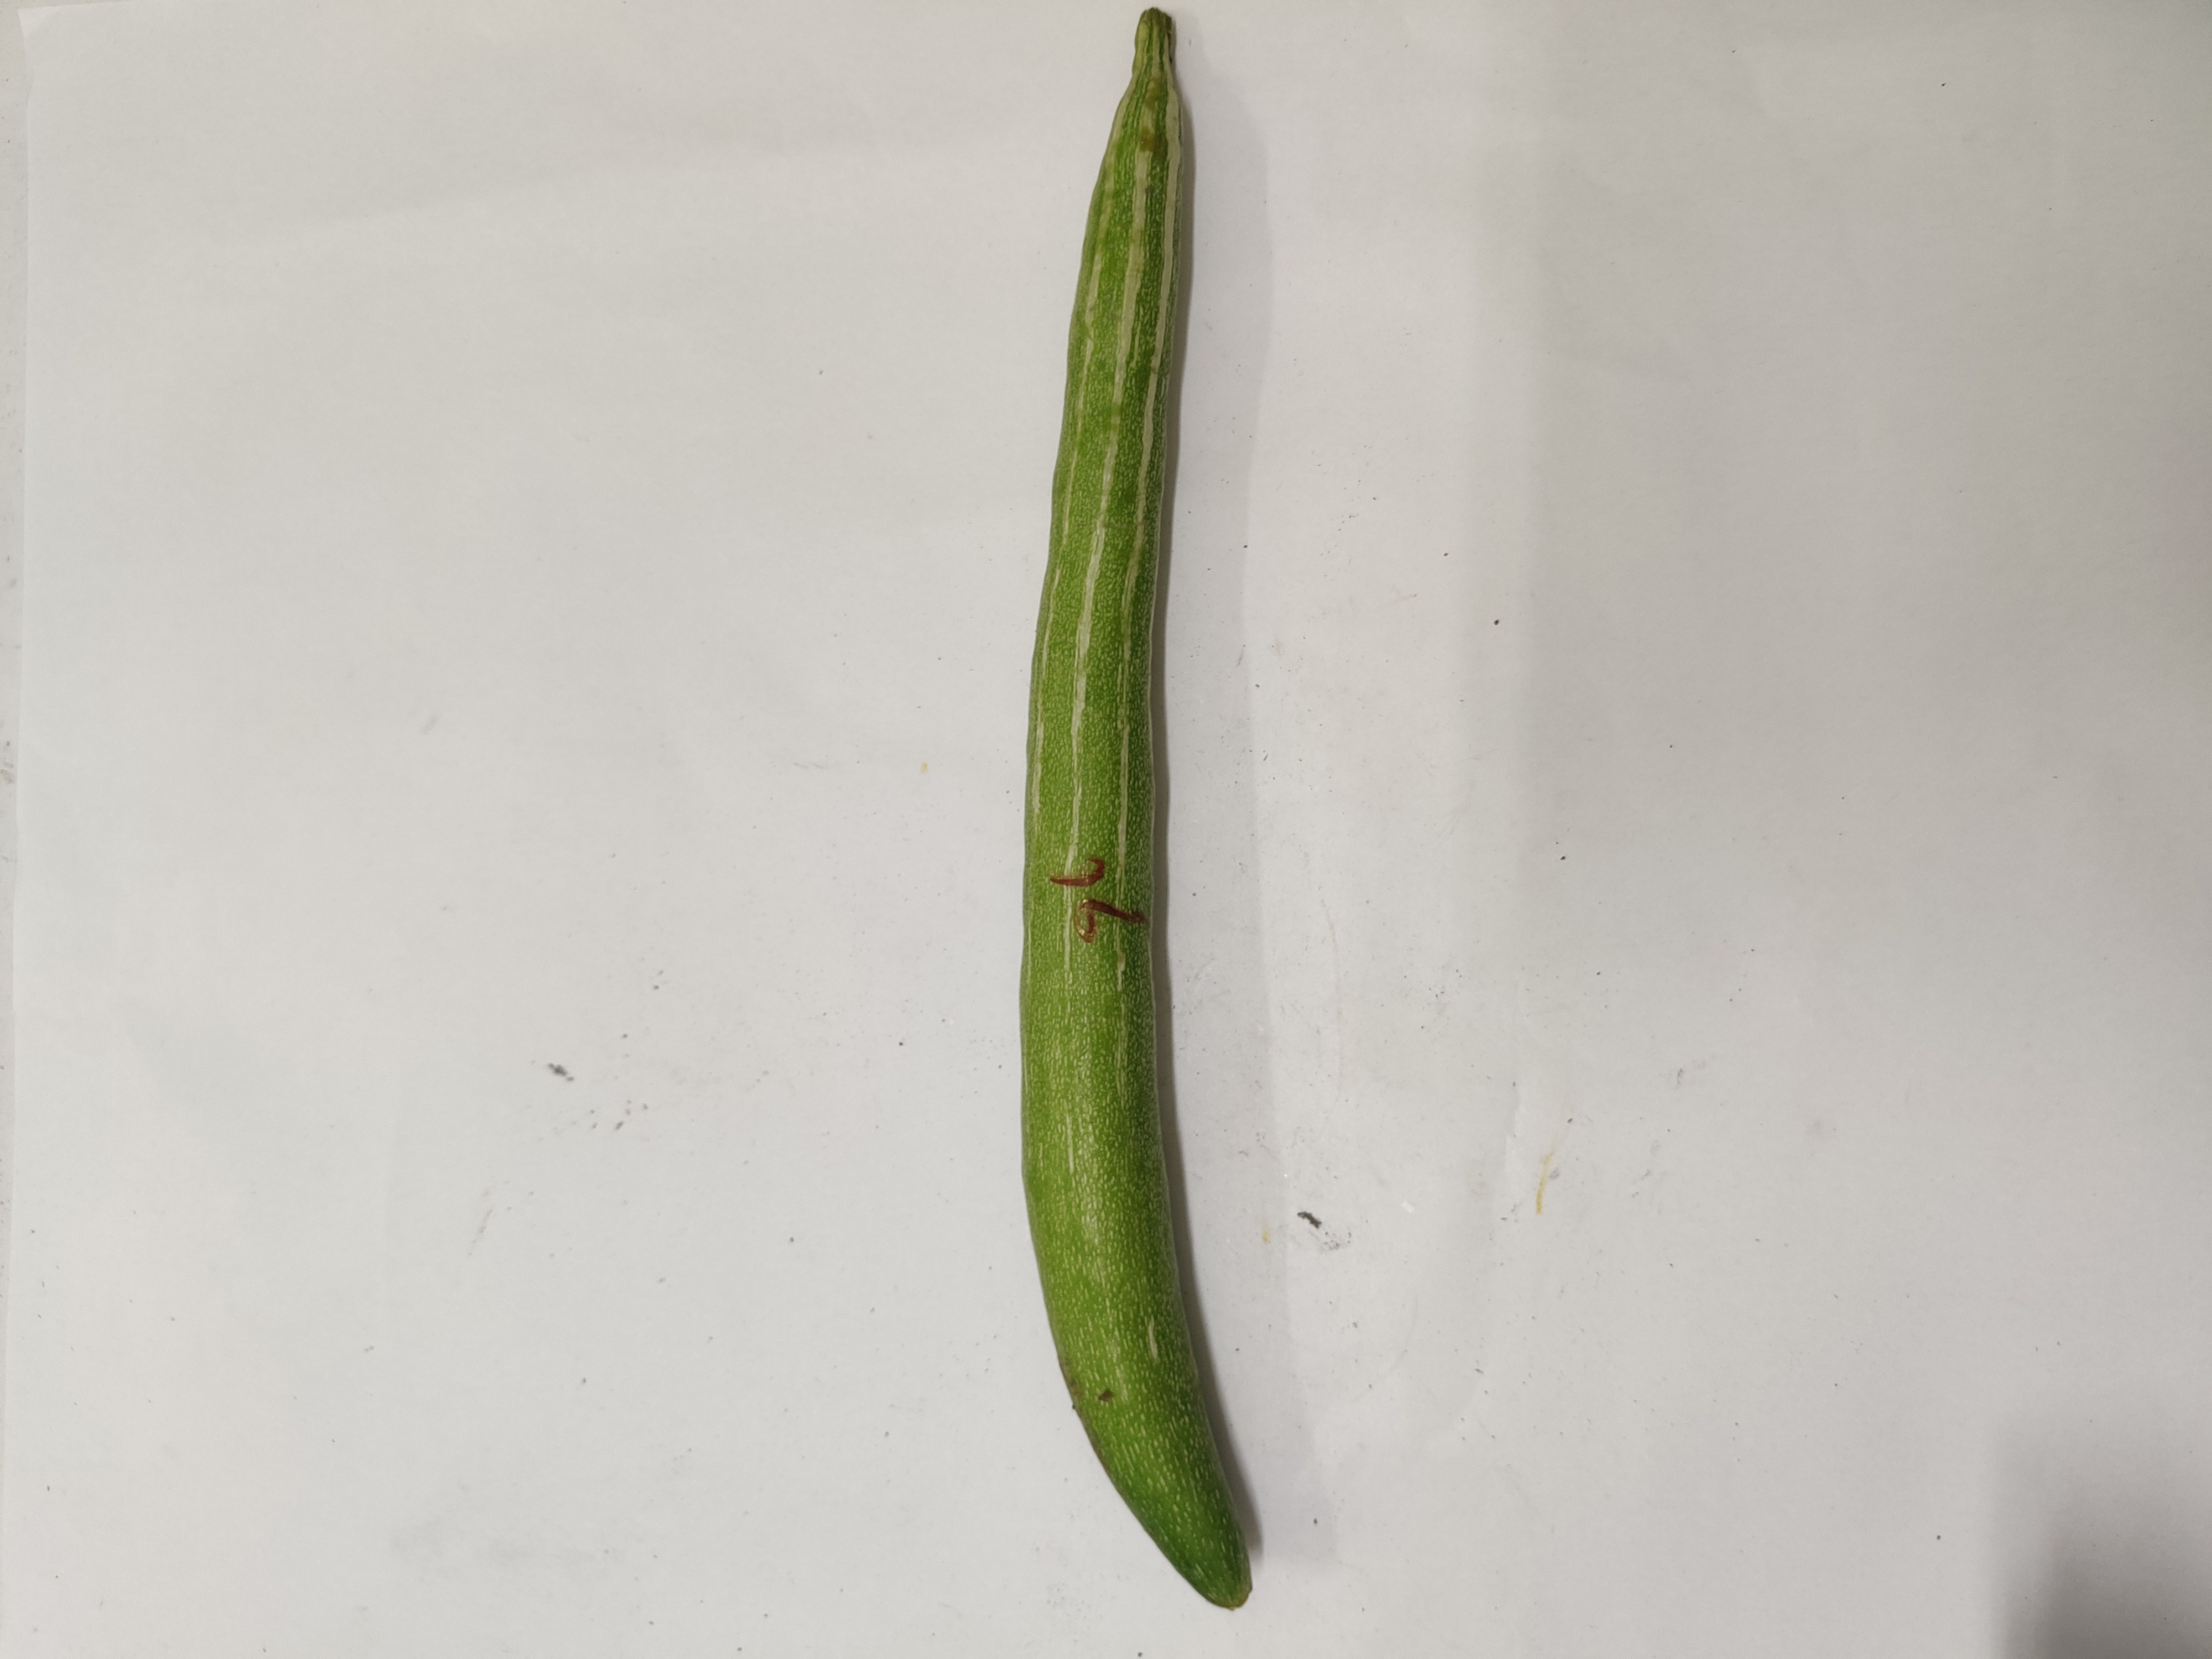
Crop: Snake Gourd
Condition: Damaged